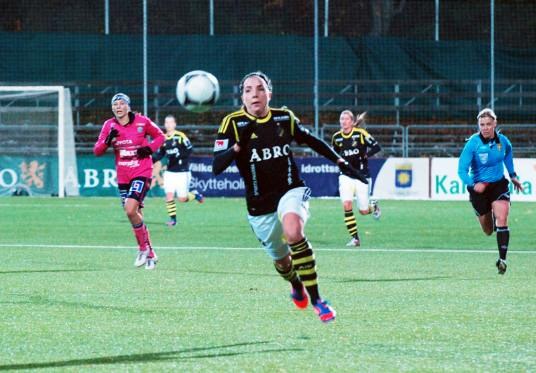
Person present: Yes